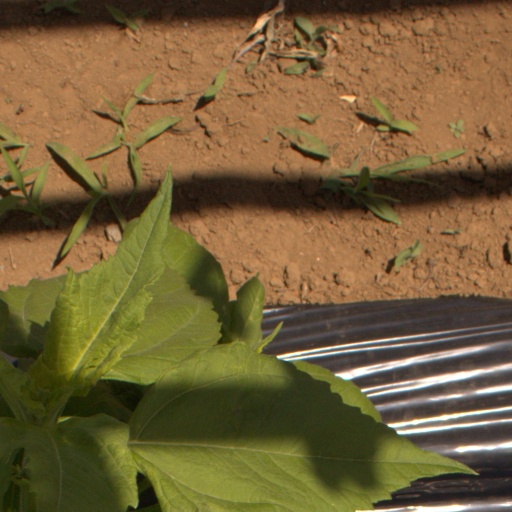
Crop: Jerusalem artichoke